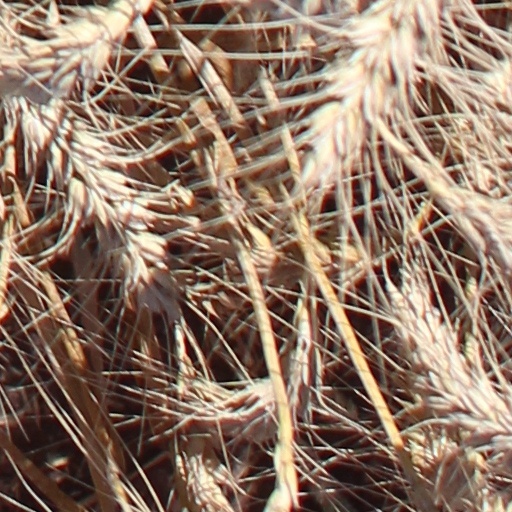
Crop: wheat